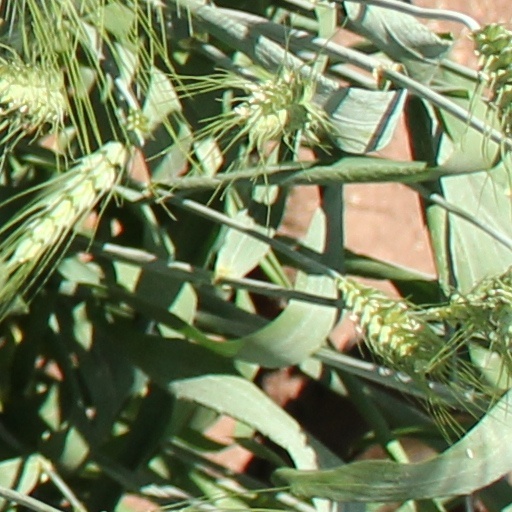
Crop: wheat